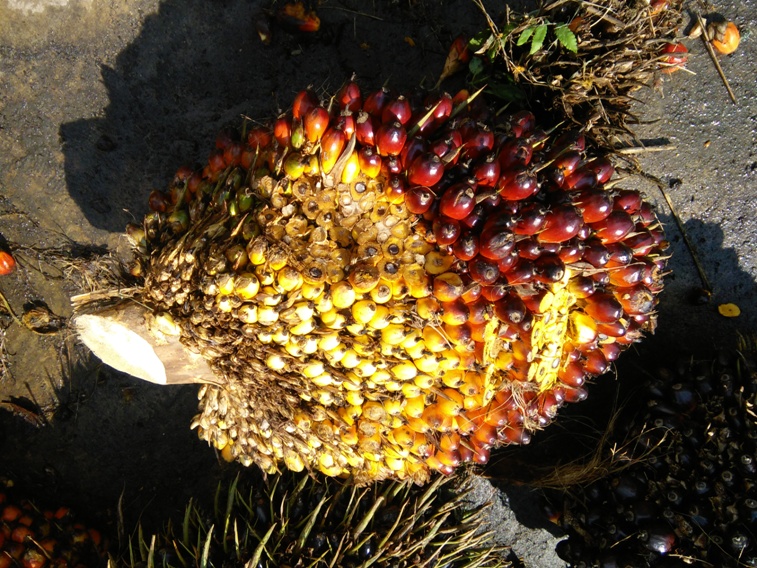
Ripeness: Ripe